Jane Austen's literary universe

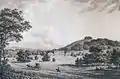
Godmersham Park, in 1779. Jane stayed there and may have drawn inspiration from it for Norland, Mansfield Park, and even Pemberley.

The locations where the characters live and the places they visit during their travels provide a precise glimpse into Jane Austen’s world, even though she rarely describes landscapes or settings in detail, leaving much to the reader’s imagination. Her stories are set in a relatively confined area, primarily the southern half of England, with the exception of Northamptonshire, where she situates Sir Bertram’s estate. Most of these regions were familiar to Austen personally. However, other locations are also referenced by the characters, such as Antigua in "Mansfield Park", India in "Sense and Sensibility", Scotland (including Gretna Green) and Northumberland (including Newcastle) in "Pride and Prejudice", Ireland in "Emma", and the Azores, Cape Town, and Gibraltar in "Persuasion". The use of real place names enhances the sense of realism and authenticity in her novels.